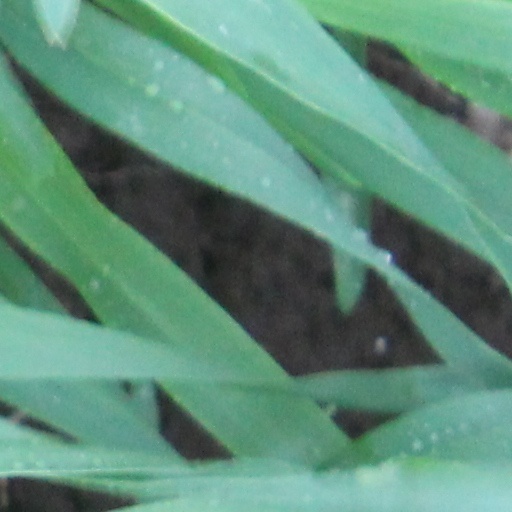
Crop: wheat